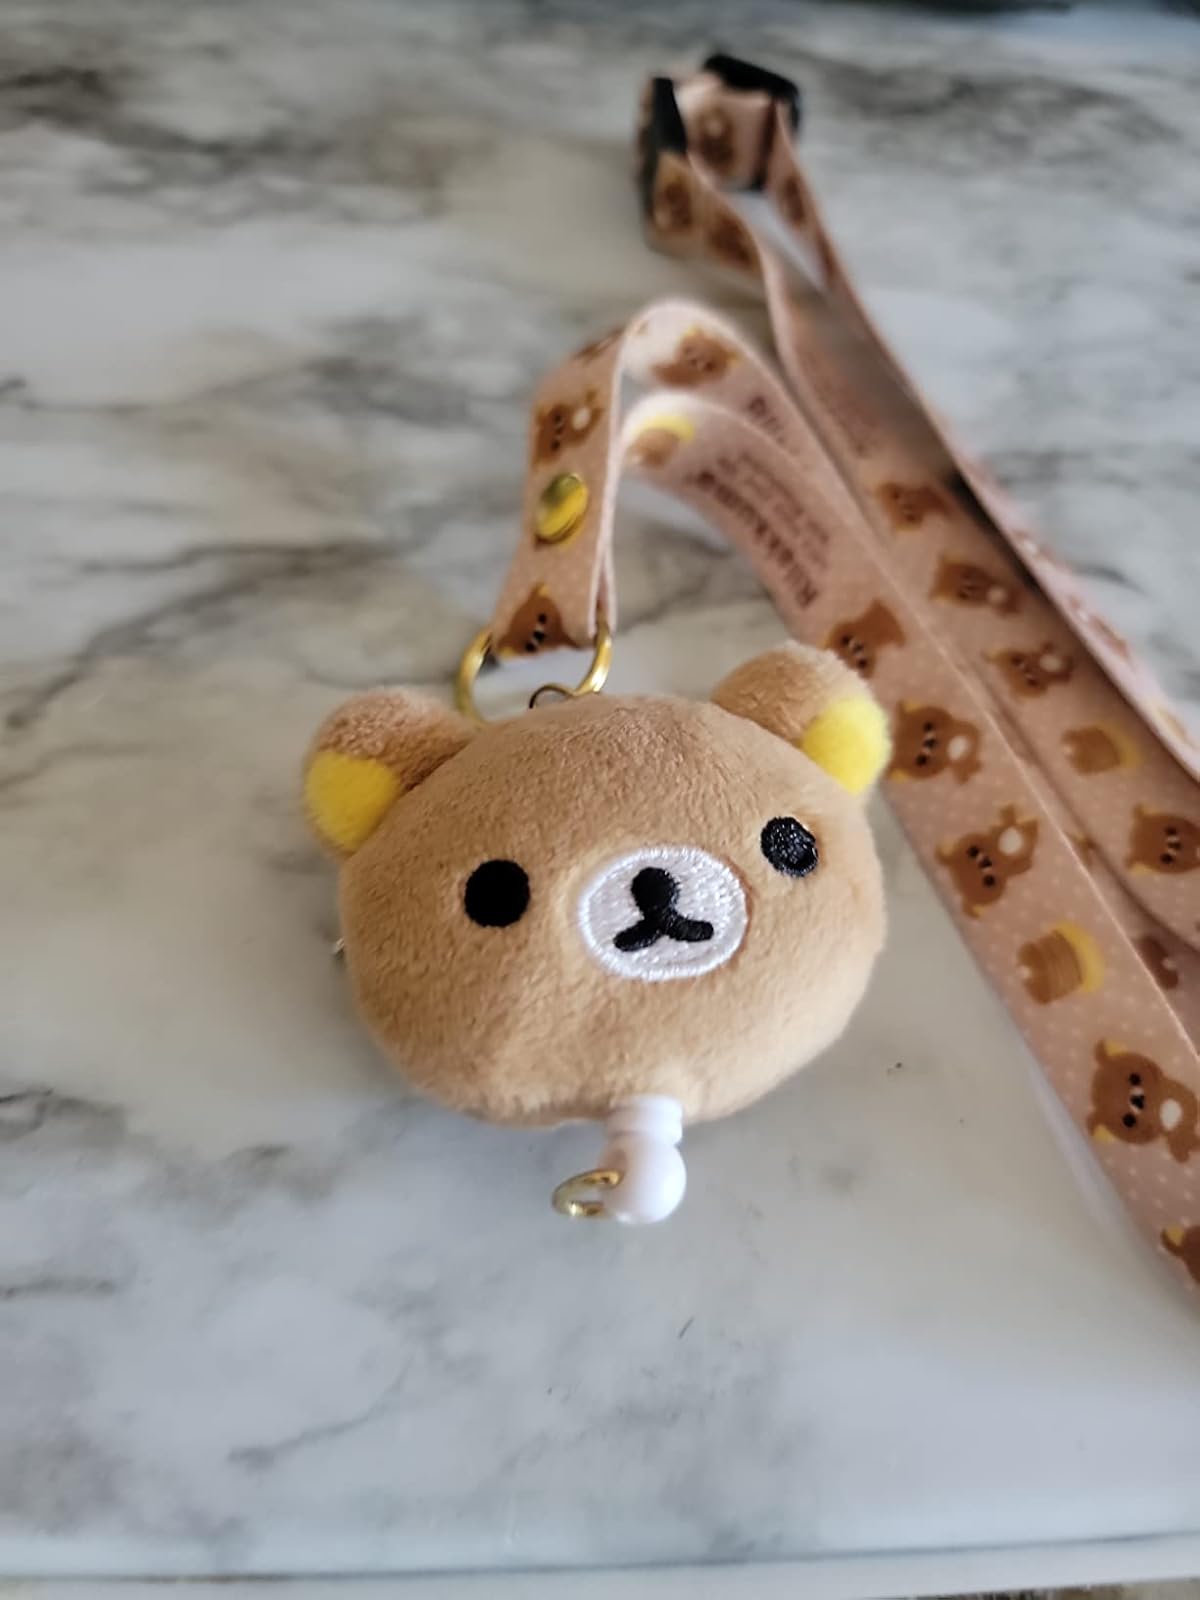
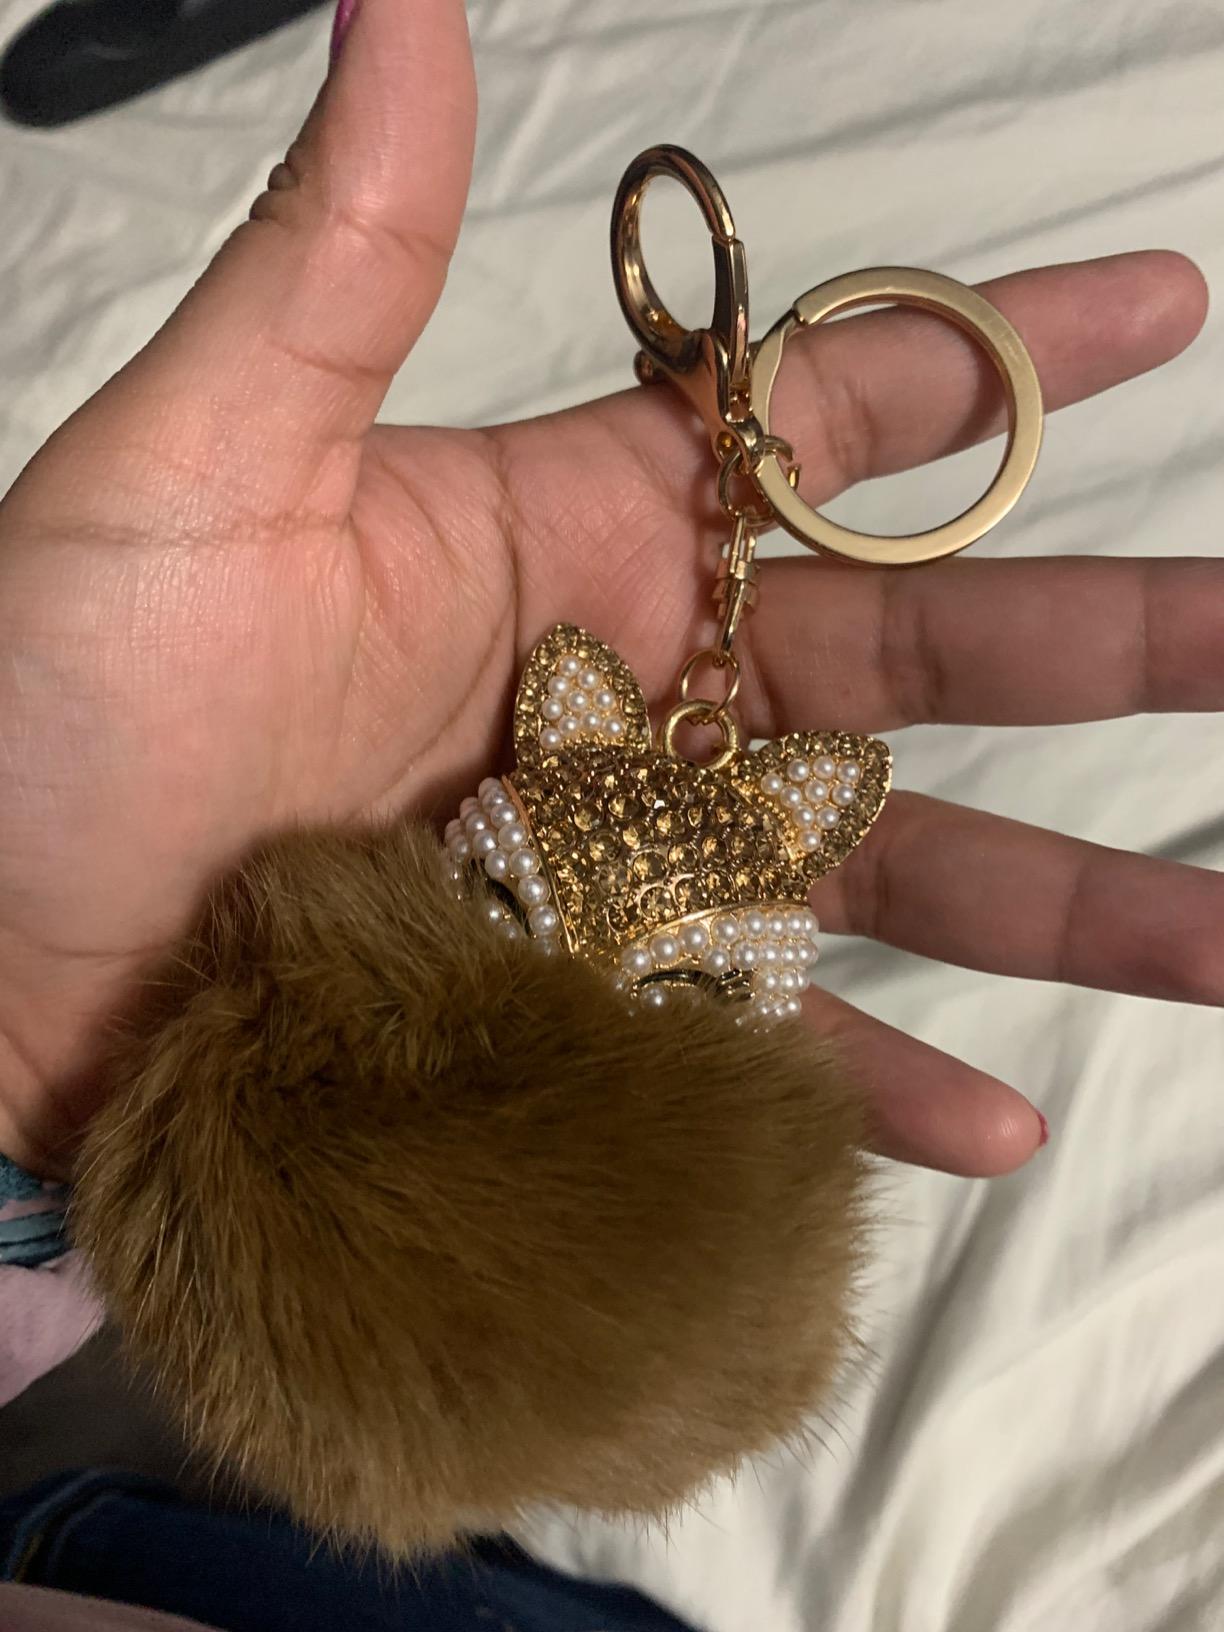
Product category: accessories_keychain
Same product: no